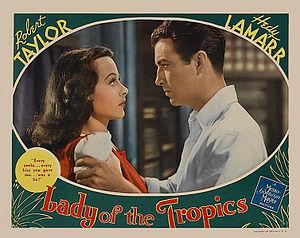
La Dame des tropiques est un film américain réalisé par Jack Conway en 1939, produit par la Metro-Goldwyn-Mayer